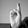
ASL letter: R